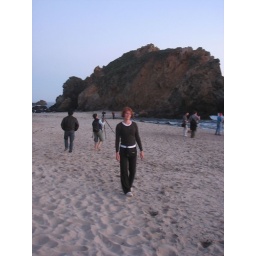
Pacific coast road trip, 2008. April 11, 2008. Pfeiffer Beach off of CA 1, near Big Sur, CA.